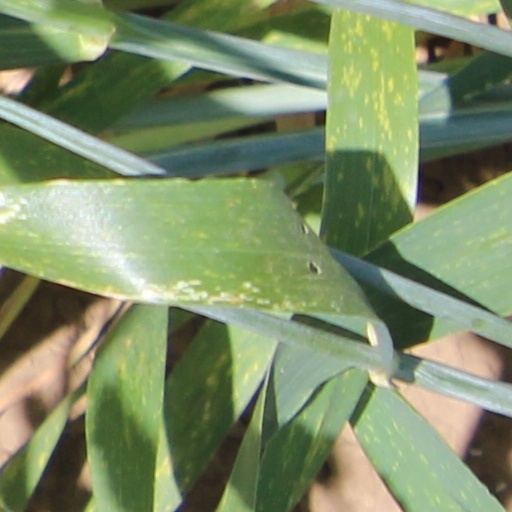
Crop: wheat